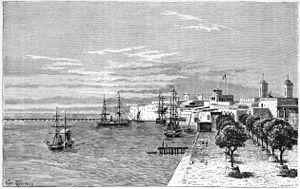
Vue de Saint-Louis, pris de la pointe du norde.